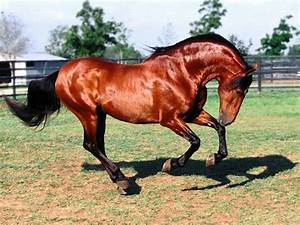
Label: horse